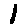
Label: 1